Hume Highway

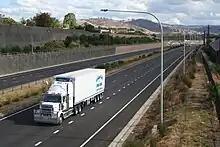
The Hume Highway by-passing the Albury CBD.

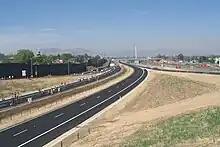
Hume Highway ramp at Albury

Albury's history is linked with the two famous Australian explorers, Hamilton Hume and William Hovell, as the city's location sprung from their crossing of the Murray River. Albury, commonly associated with its Victorian twin, Wodonga, is one of the few rural Australian cities to experience a boom, mainly from industrialisation in recent times.